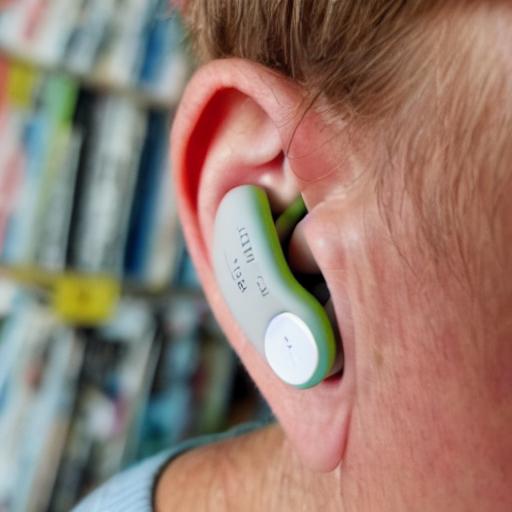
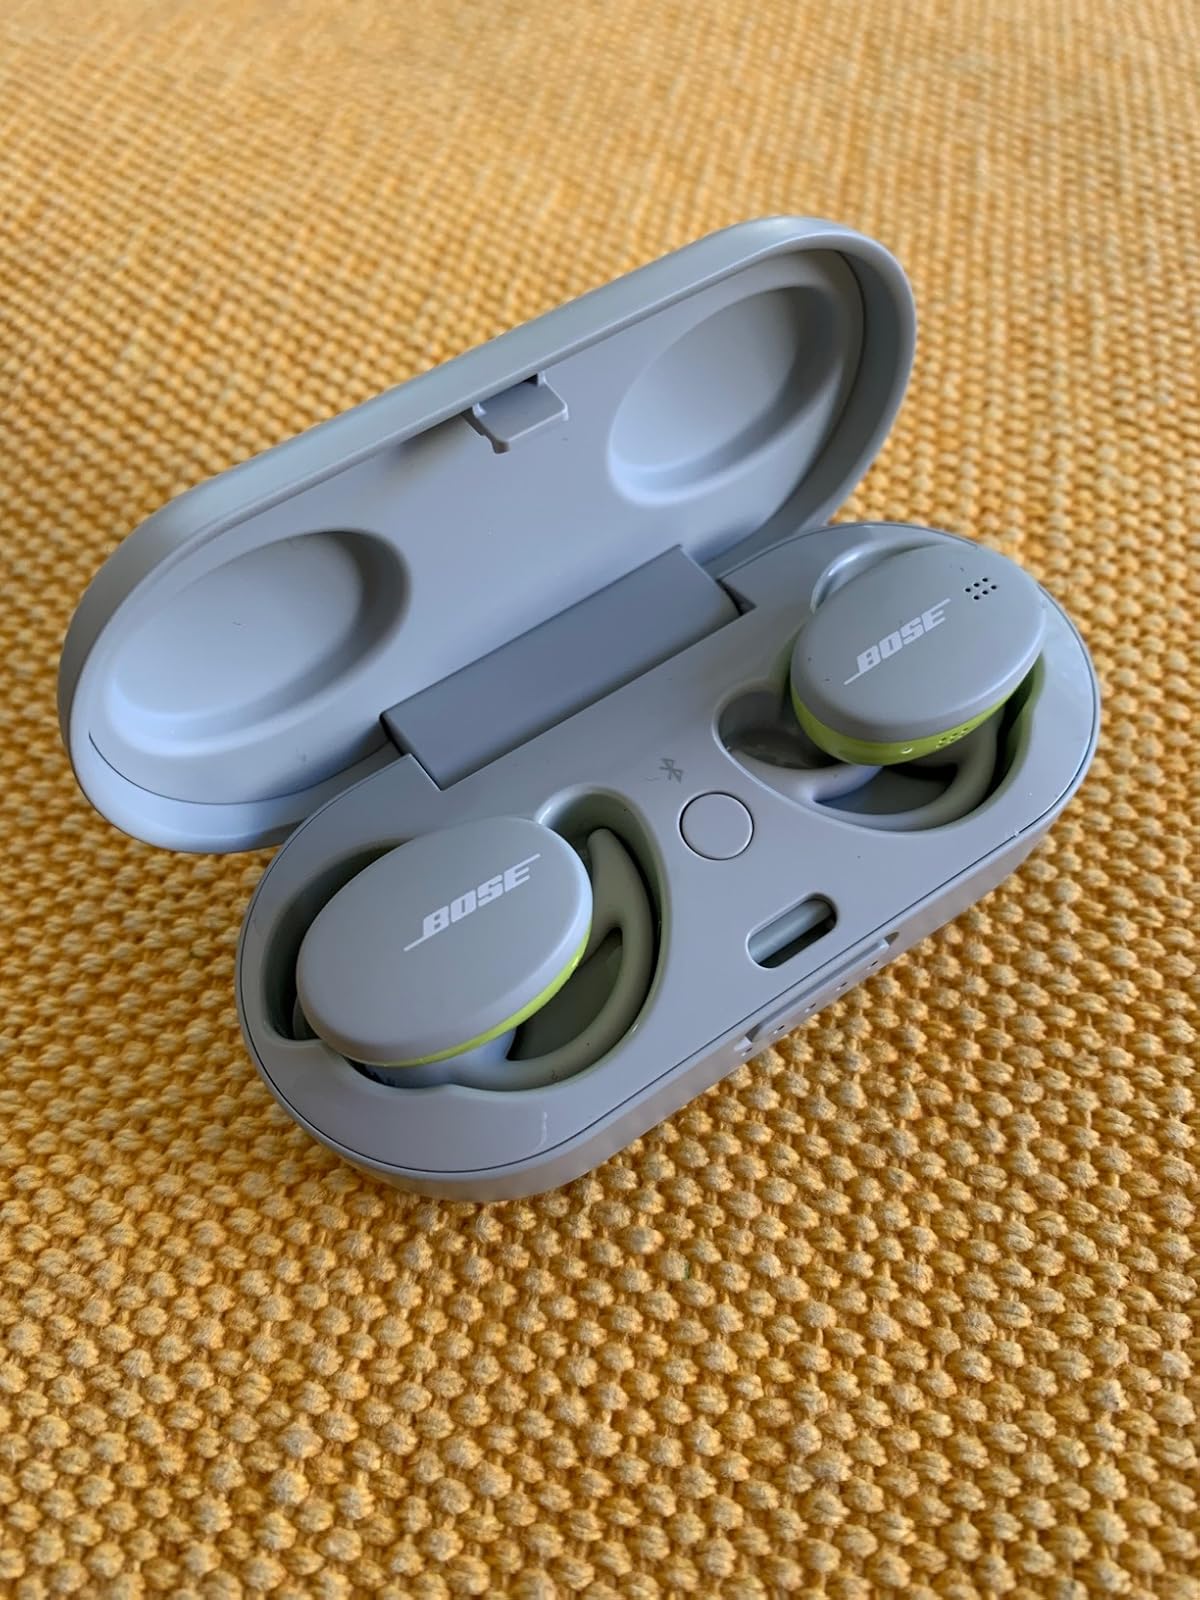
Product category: earbuds
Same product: no